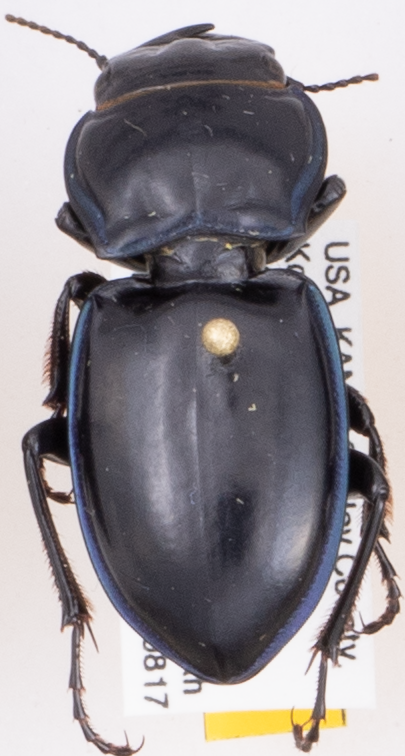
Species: Pasimachus elongatus
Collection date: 2015-08-17
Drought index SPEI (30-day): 0.318
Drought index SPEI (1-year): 0.454
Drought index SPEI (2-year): -0.27